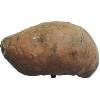
Label: potato_sweet